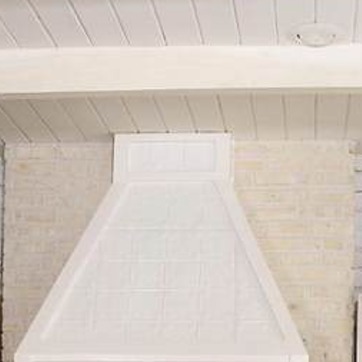
Material: painted